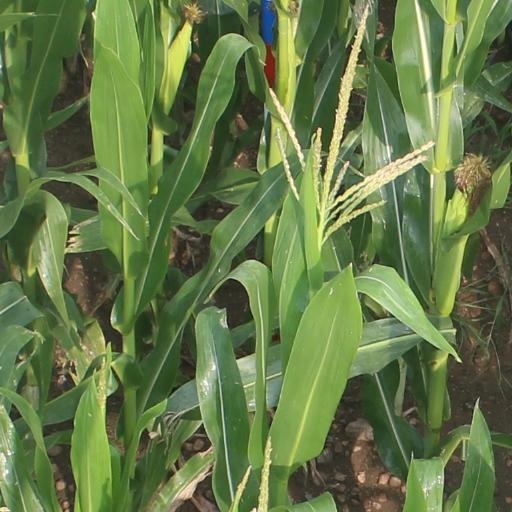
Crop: maize; corn